Far-right politics in Ukraine

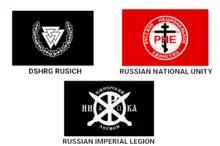
Flags of three far-right Russian separatist groups in Ukraine: Rusich, Russian National Unity, and the Russian Imperial Legion.

According to a 2016 report by French Institute of International Relations (IFRI), far-right Russian nationalism, neo-imperialism and Orthodox fundamentalism has shaped the official ideology of the Donetsk and Luhansk People's Republics, the two self-proclaimed states controlled by pro-Russian separatists but internationally recognized as part of Ukraine. During the Russo-Ukrainian War, especially at the beginning, far-right groups played an important role on the pro-Russian side, arguably more so than on the Ukrainian side.